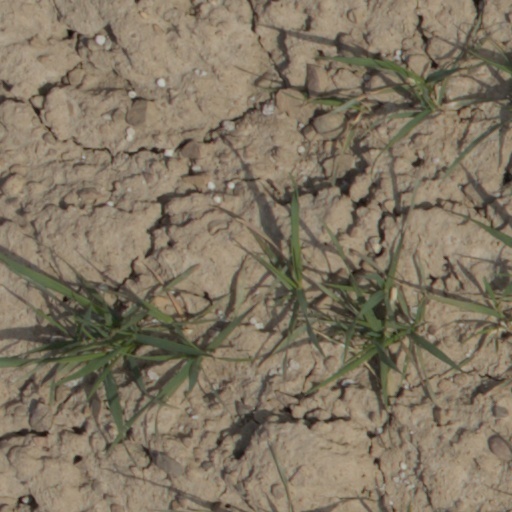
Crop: wheat